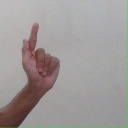
अक्षर: ळ